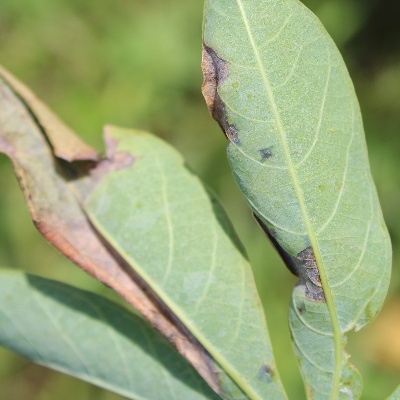
Crop: Cassava
Condition: bacterial blight